List of Merlin characters

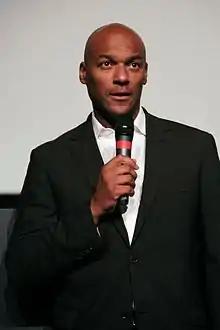
Colin Salmon

Aglain (portrayed by Colin Salmon) is a Druid man who resides in the Forest of Acestir. In the second-season episode, "The Nightmare Begins", he, with the assistance of Mordred, rescued Morgana from a group of serkets and later healed the injury she sustained from one of the creatures. While she resided with him and his fellow Druids, Aglain encouraged Morgana not to fear herself and her emerging abilities, telling her that magic was not evil and not something Uther should hate. When Arthur and his knights arrived in pursuit of Morgana, whom they thought had been kidnapped by the Druids, Aglain tried to help Morgana and Mordred flee with his people. However, in the process, he was shot dead by one of Arthur's men.